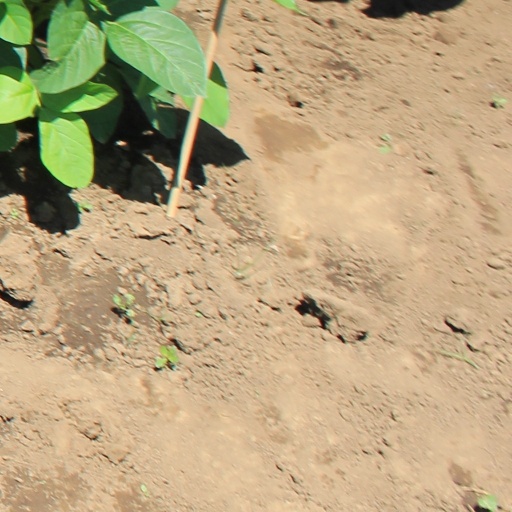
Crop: soybean